Buick GL8

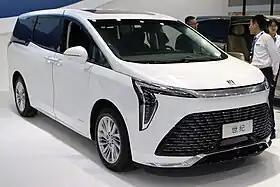
2023 Buick GL8 Century

The Buick GL8 is a minivan that is produced by SAIC-GM, a joint-venture between Chinese automaker SAIC Motor and American automaker General Motors. It is only sold in China.